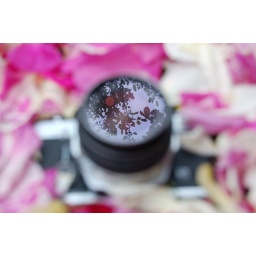
Camera in a bed of roses